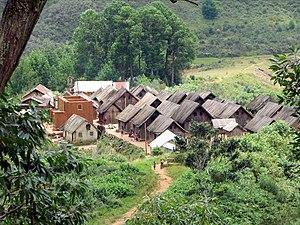
Village zafimaniry de Ifasina, province de Fianarantsoa, Madagascar